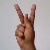
The image shows a hand gesture representing the letter 'K' in Indian Sign Language.